Ici Musique

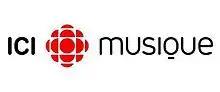
First Ici Musique logo, 2014–2016

Unlike most CBC broadcast networks, from its inception until fall 2010, all "Ici Musique" transmitters aired the same programming simultaneously on all stations regardless of location, except for (from 2004 to 2010) two weekday evening programs that were interchanged on the British Columbia transmitters.